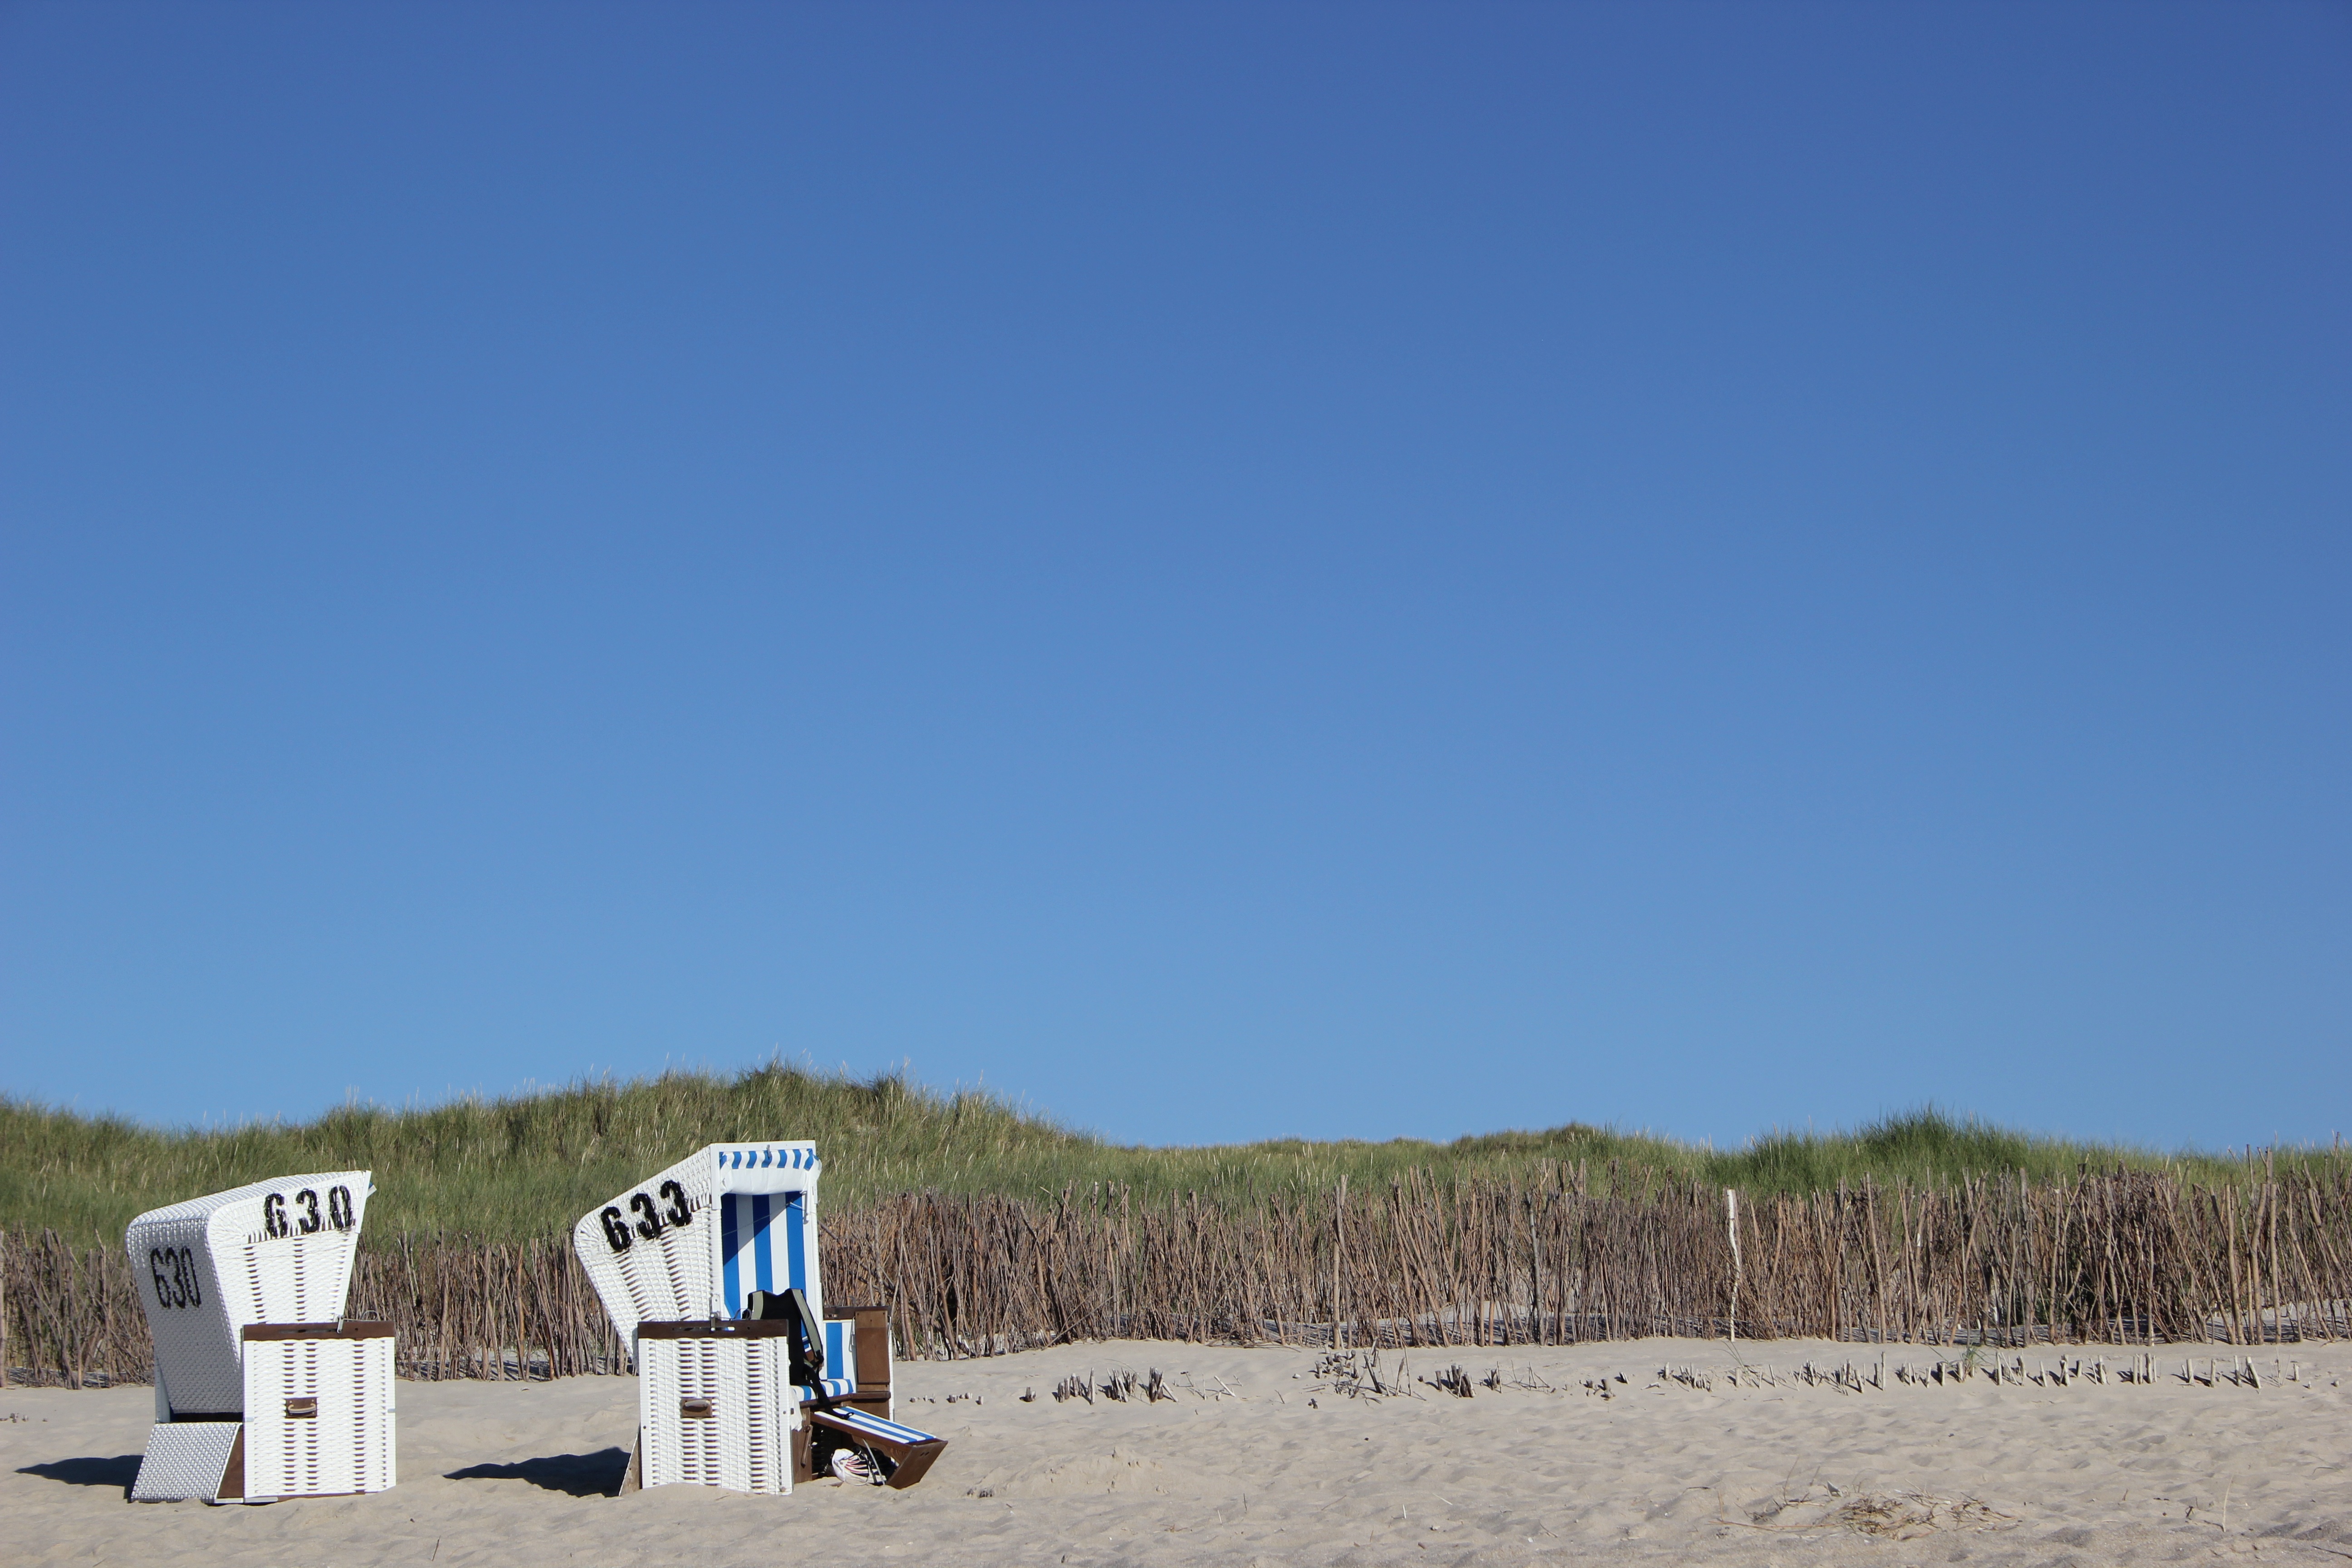
beach, landscape, sea, sand, sky, desert, blue, habitat, north sea, ecosystem, steppe, beach chair, clubs, sylt, natural environment, aeolian landform